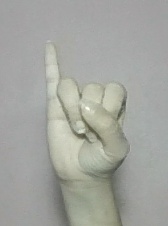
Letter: meem